Yellow-tailed black cockatoo

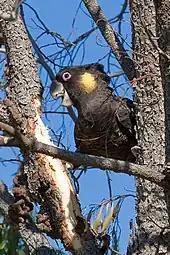
A large black cockatoo partly hidden behind a small tree trunk, peeling bark downwards off another branch with its large beak

The yellow-tailed black cockatoo was first described in 1794 by the English naturalist George Shaw as "Psittacus funereus", its specific name "funereus" relating to its dark and sombre plumage, as if dressed for a funeral. The French zoologist Anselme Gaëtan Desmarest reclassified it in the new genus "Calyptorhynchus" in 1826.